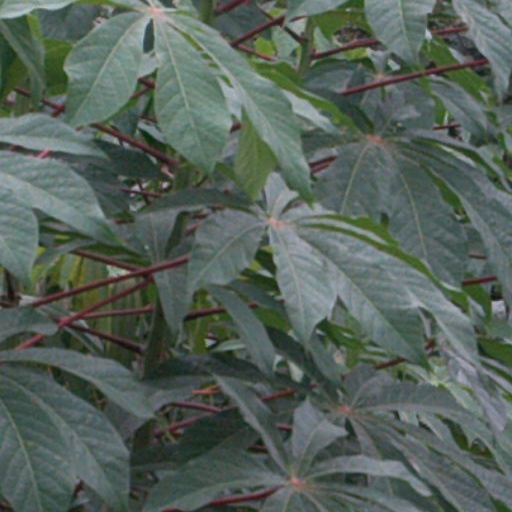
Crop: cassava